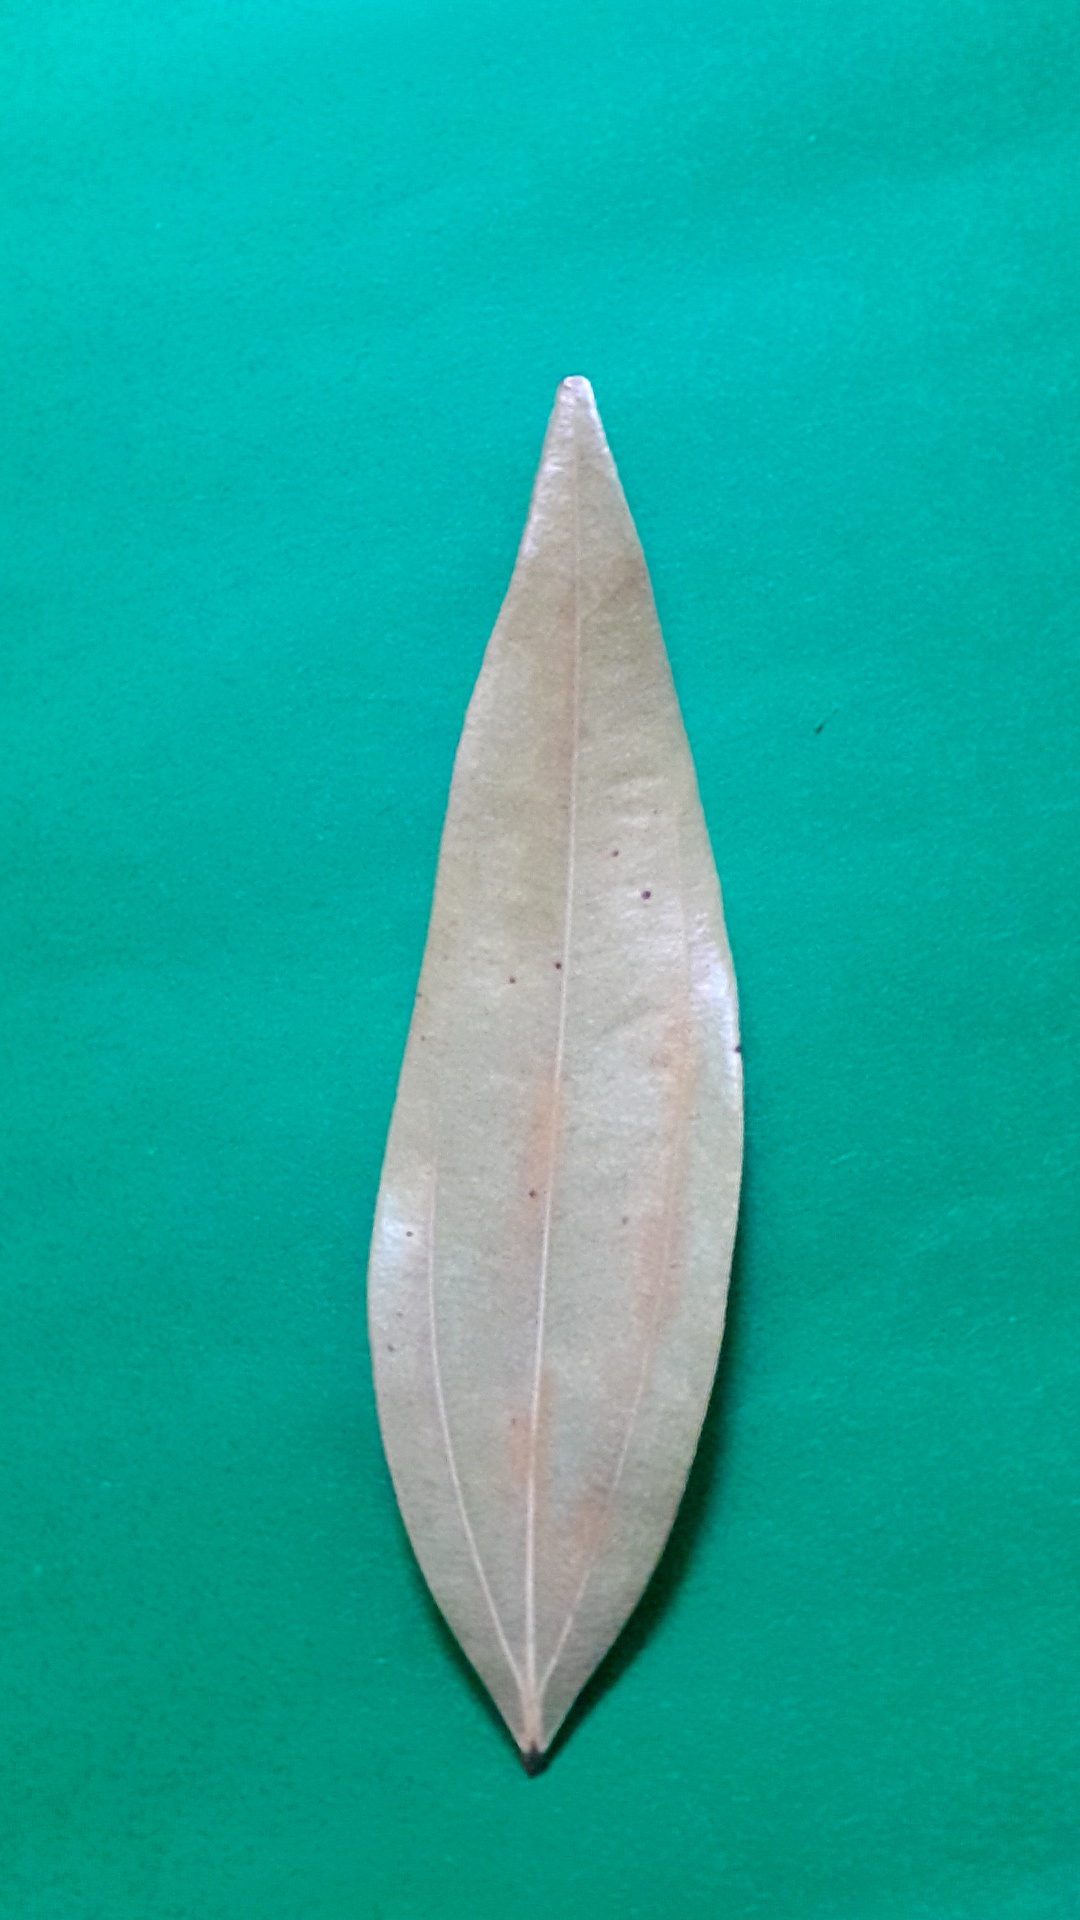
Label: Dry Leaf